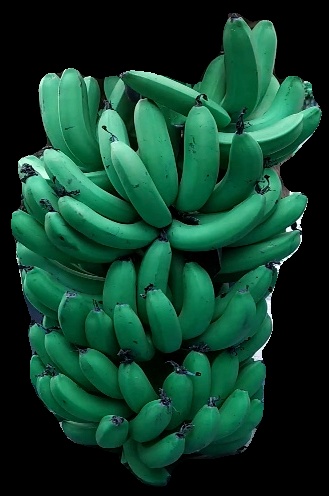
Variety: pachbale
Grade: grade1